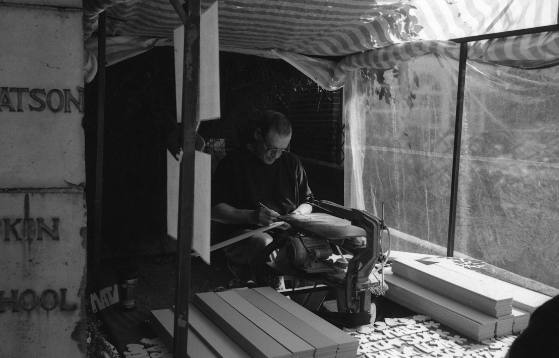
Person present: Yes